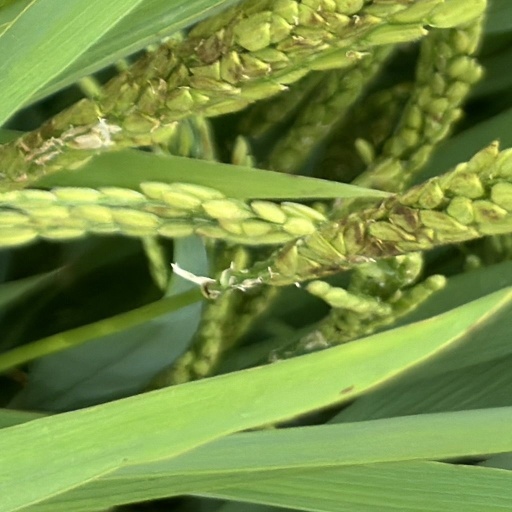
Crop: rice